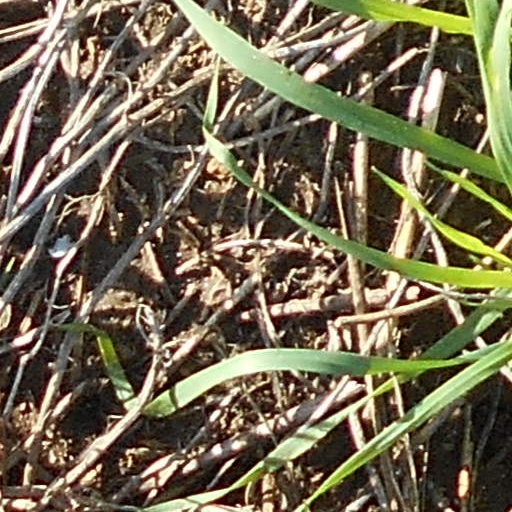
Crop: wheat